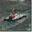
Label: ship